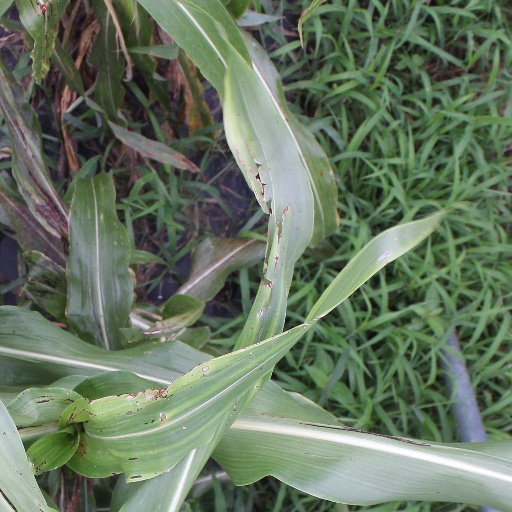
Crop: sorghum